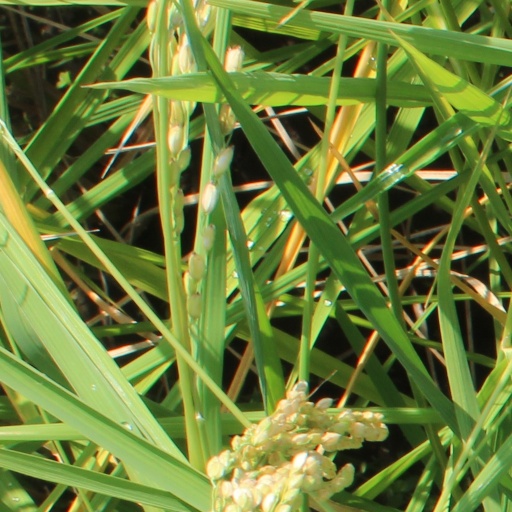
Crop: rice